Foreign-language writing aid

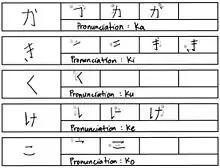
Stroke order of Japanese hiragana characters

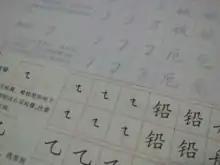
Sample of a Chinese orthography practice book

The orthography of a language is the usage of a specific script to write a language according to a conventionalised usage. One’s ability to read in a language is further enhanced by a concurrent learning of writing. This is because writing is a means of helping the language learner recognise and remember the features of the orthography, which is particularly helpful when the orthography has irregular phonetic-to-spelling mapping. This, in turn, helps the language learner to focus on the components which make up the word.